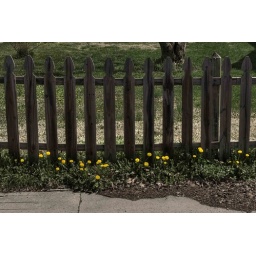
Dandelions decorate a wooden fence in Benton Mo.